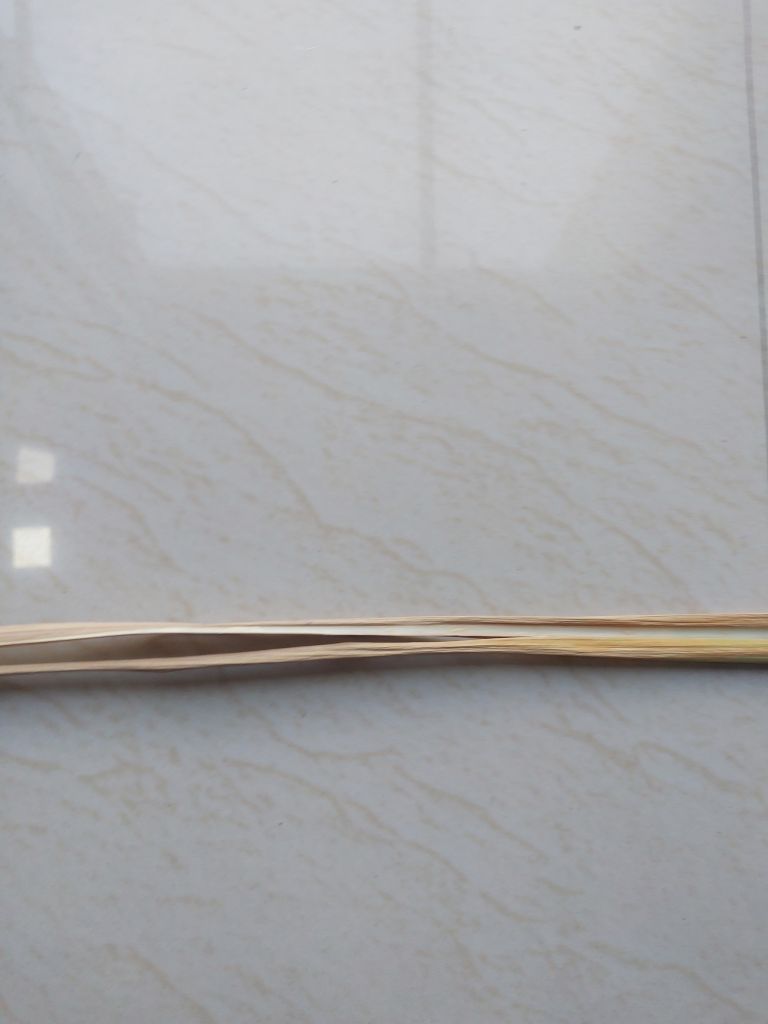
Label: Dried